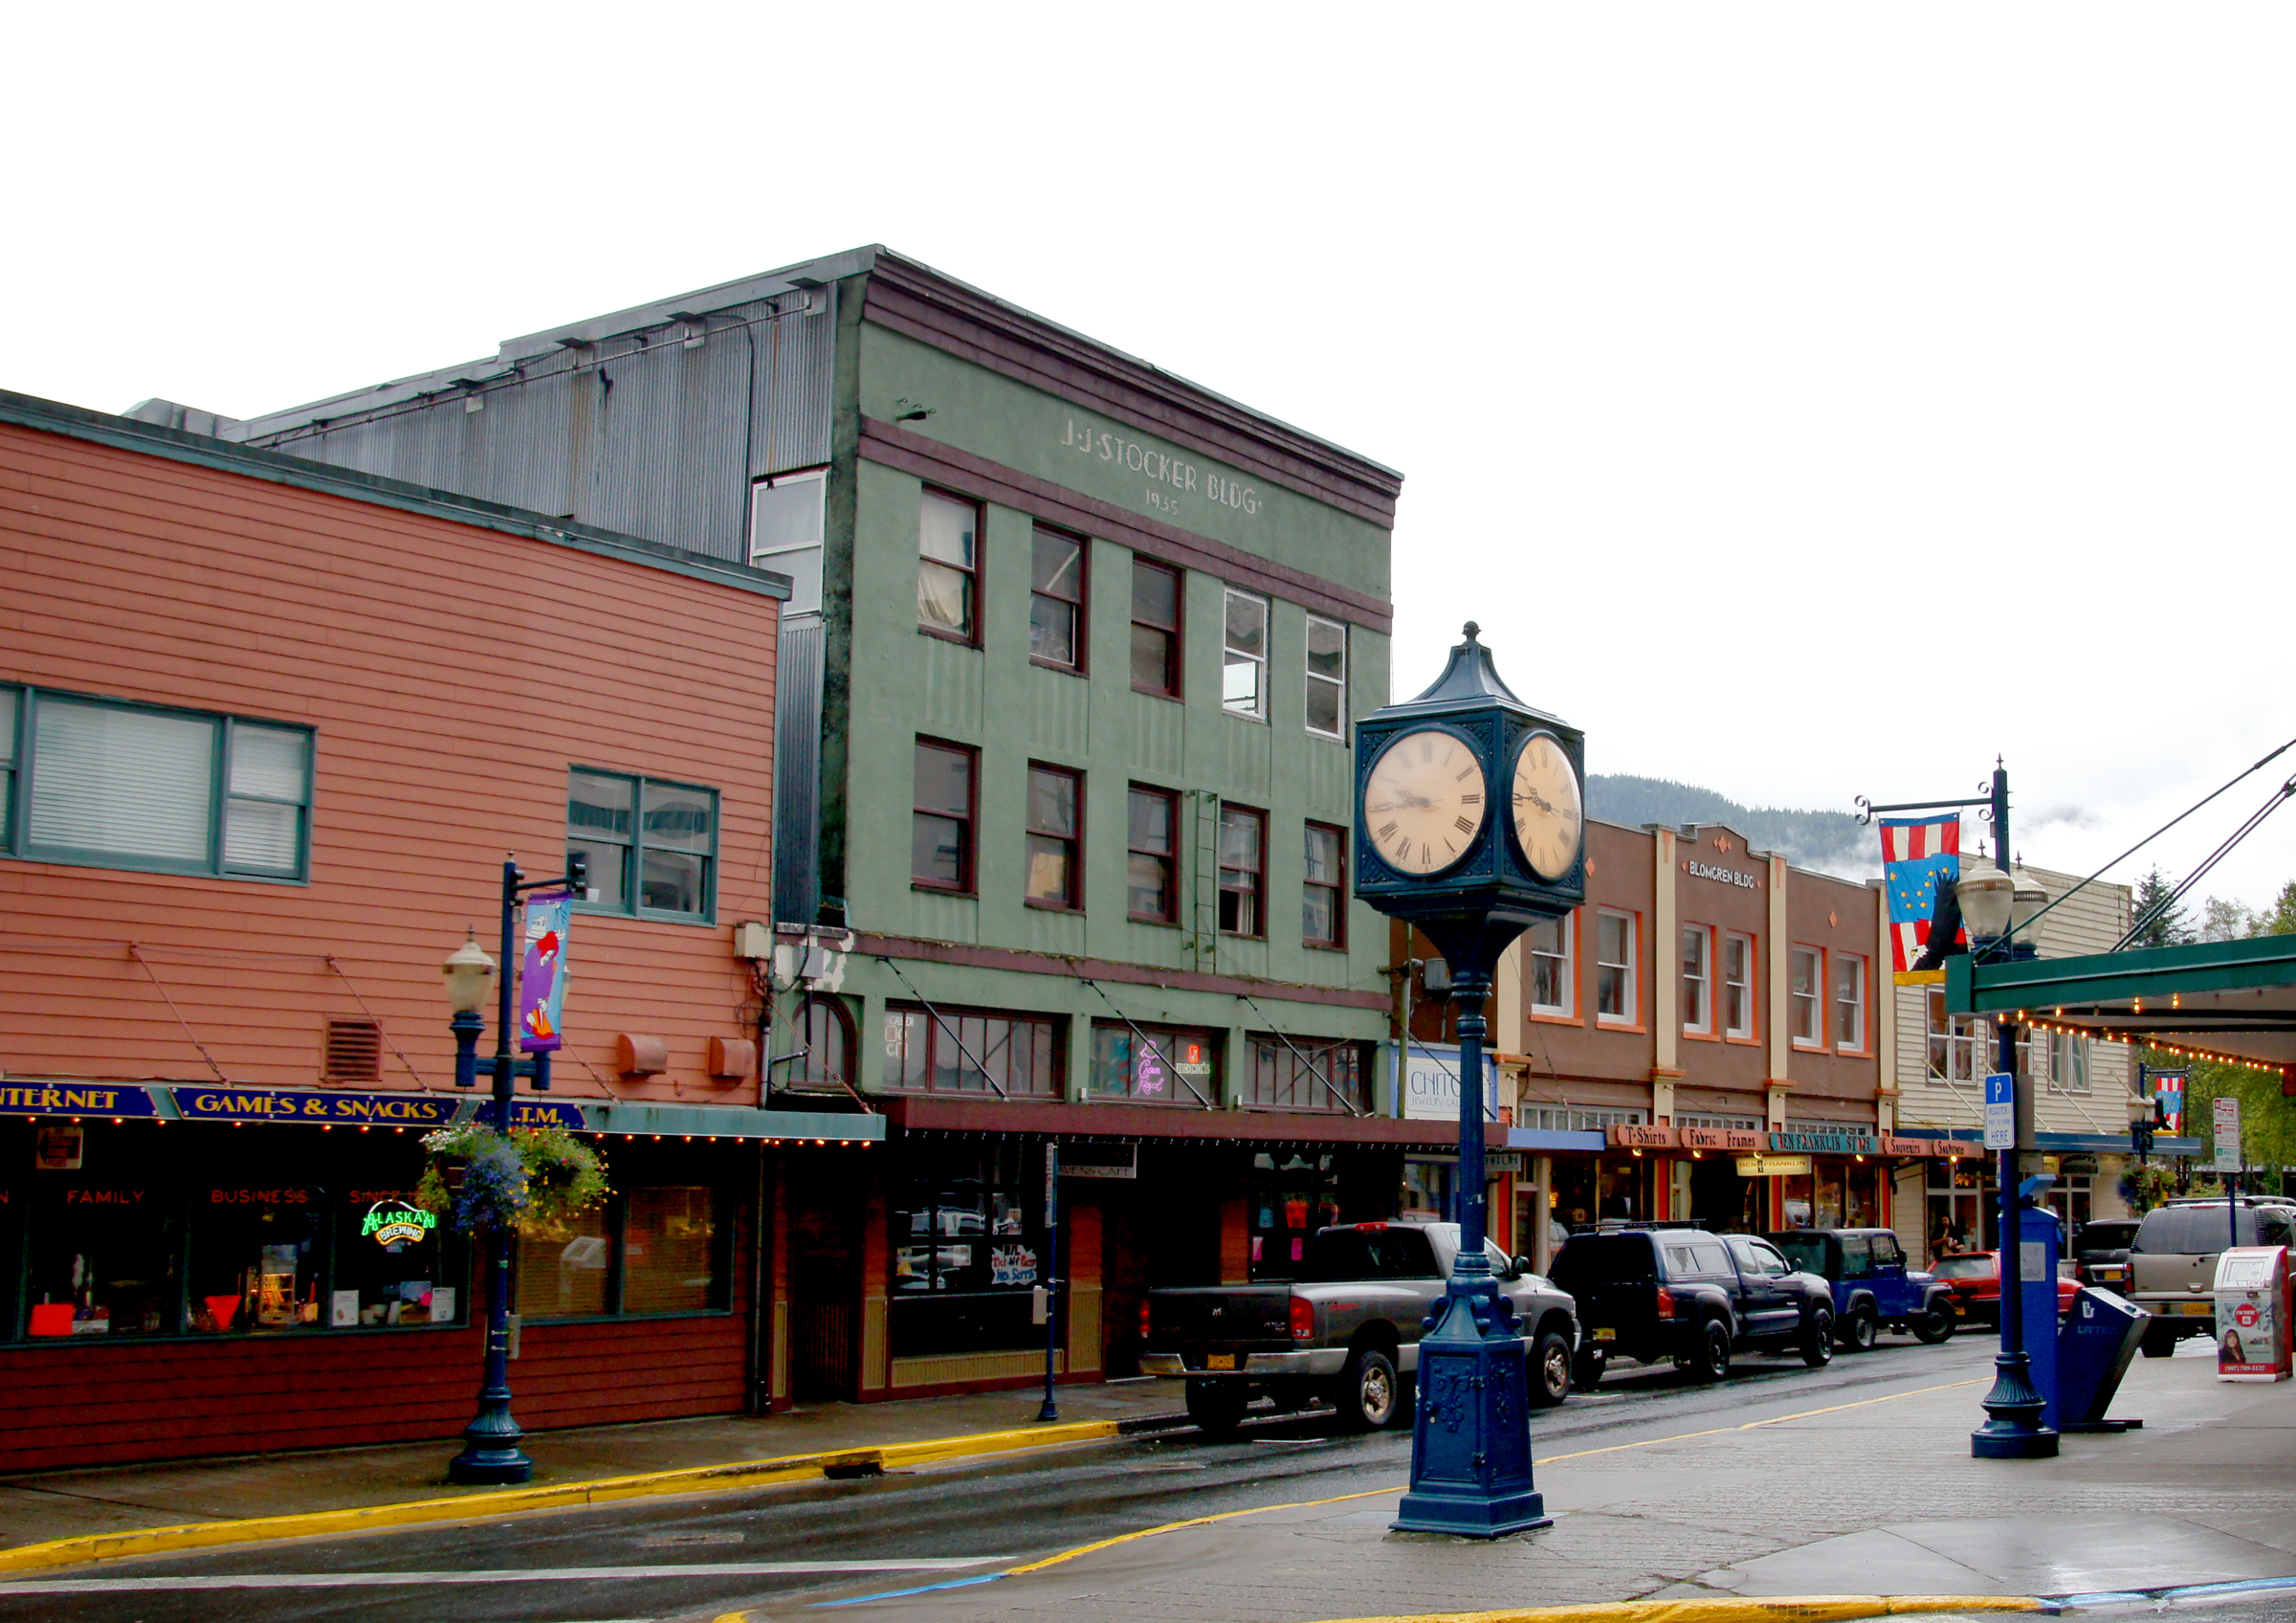
pedestrian, town, old, city, downtown, transport, fishing, plaza, train station, facade, public transport, cruise, infrastructure, boats, fishingboats, alaska, sonyalpha, alaskancruise, juneau, neighbourhood, shopping mall, residential area